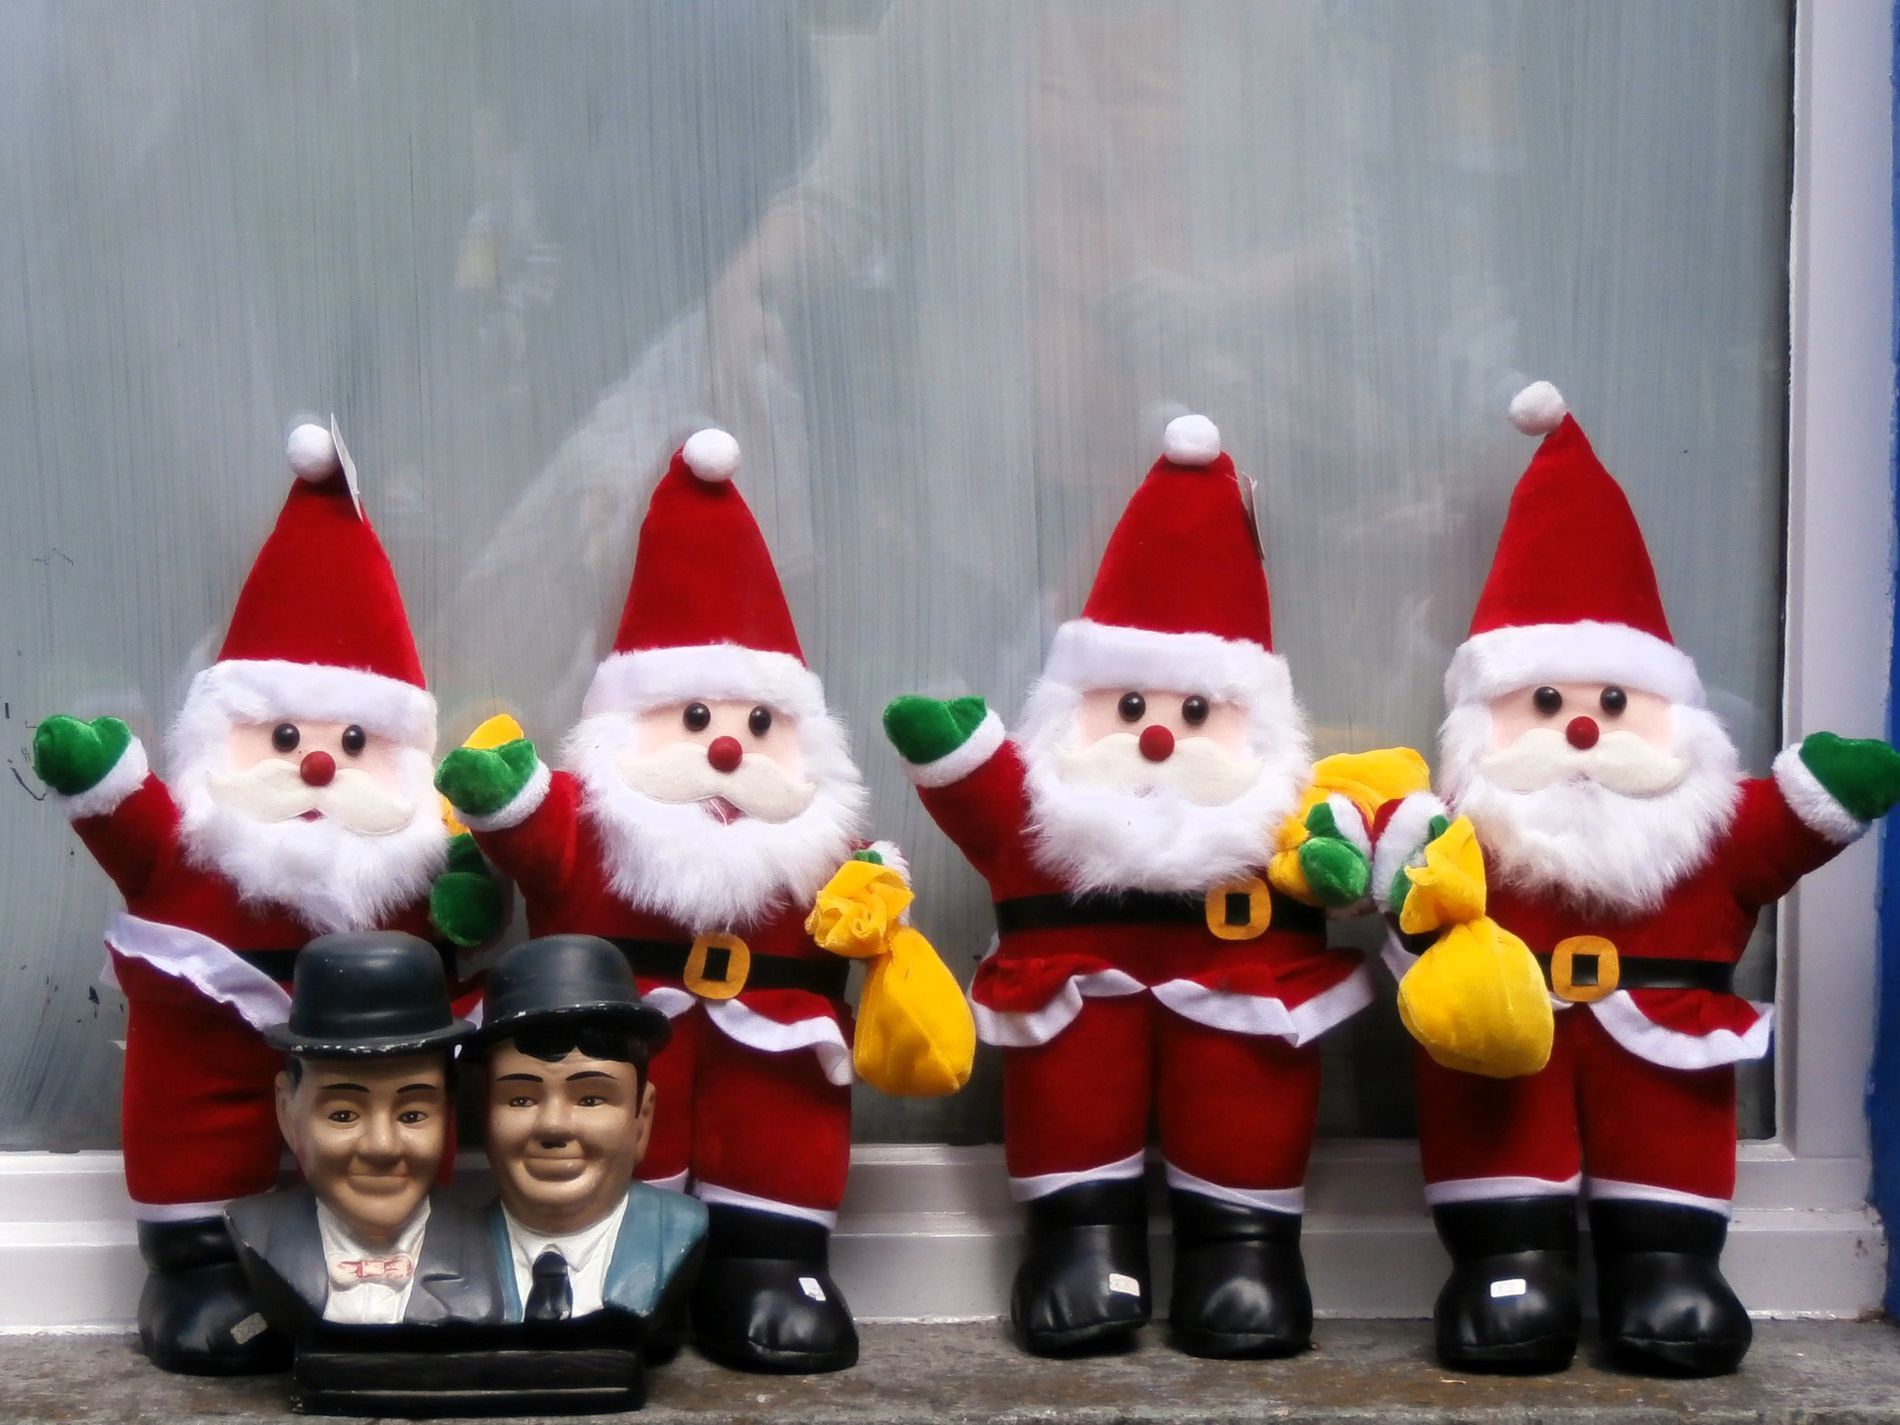
Festive Santa toys
Five Santa toys and two classic figurines are displayed in front of a framed window and a part of a wall during the holiday season.
Shot at a straight-on angle, which gives it a festive feel. It is a cheerful, traditional atmosphere with a bright color palette of deep warm tones of yellow, red, and white, offset against light background colors. Overall, the scene is cheerful, warm in atmosphere, and depicts the happiness of Christmas on a quiet street. Santa Claus toys.
Labels: Elf, Person, Baby, Accessories, Formal Wear, Tie, Clothing, Hat, Face, Head, Toy, Ball, Baseball, Baseball (Ball), Sport, Doll, Figurine, Festival, Plush, statue, Wooden frame, land, Window glass, wall, Toys
Camera: OLYMPUS IMAGING CORP. VR340,D750
Aperture: F5.4
Exposure: 1/200 sec
ISO: 100
Focal length: 19.5 mm